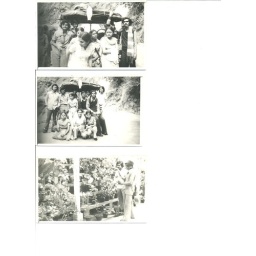
DPK1groups being photographed; kamal and dp in green house having a closer look at cacti